Geology of Mars

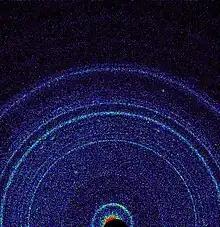
First X-ray diffraction image of Martian soil - CheMin analysis reveals feldspar, pyroxenes, olivine and more (Curiosity rover at "Rocknest").

Volcanic structures and landforms cover large parts of the Martian surface. The most conspicuous volcanoes on Mars are located in Tharsis and Elysium. Geologists think one of the reasons volcanoes on Mars were able to grow so large is that Mars has fewer tectonic boundaries in comparison to Earth. Lava from a stationary hot spot was able to accumulate at one location on the surface for many hundreds of millions of years.